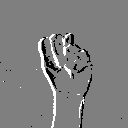
ASL letter: n